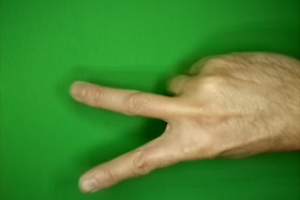
Label: scissors